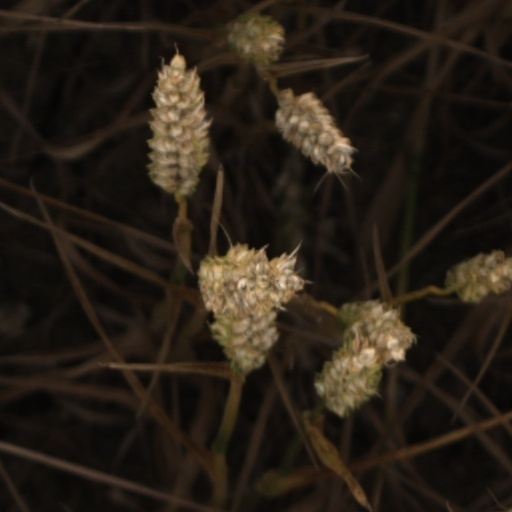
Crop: wheat